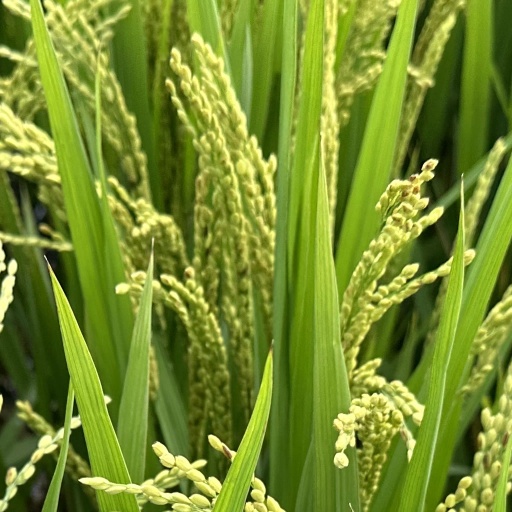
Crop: rice